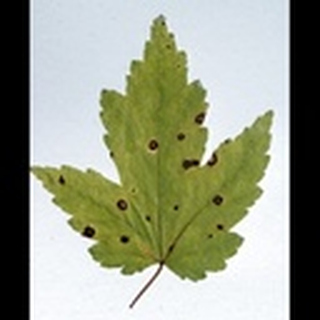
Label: cotton_target_spot